United States at the Summer Olympics

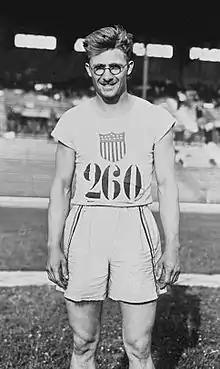
Harold Osborn won the gold medal in the decathlon at the 1924 Olympics in Paris, setting a world record in the process.

Several notable American athletes participated in the 1920 Antwerp Olympics, including future legendary figures like swimmer Duke Kahanamoku. These games marked a historic moment for American swimming when Ethelda Bleibtrey became the first American woman to earn Olympic gold in the sport.